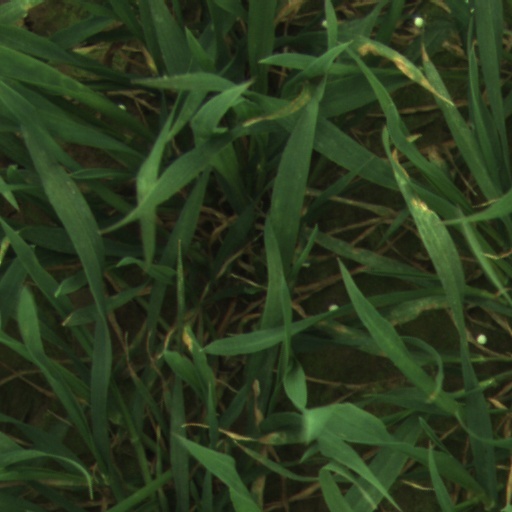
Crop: wheat